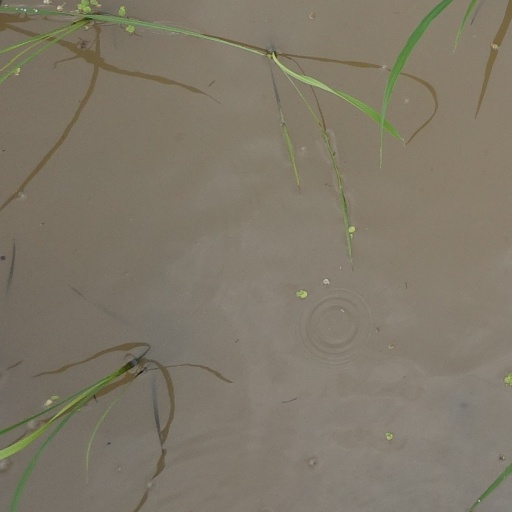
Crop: rice